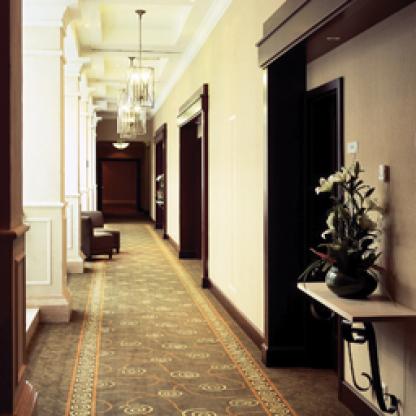
Scene: Indoor